Cheonan Girls' High School

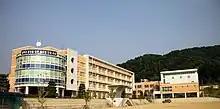
View from the school entrance

Due to the ongoing success of the school, the Chungnam Board of Education deemed the school a model for others, and as such awarded it with the title "Myeongmungo Godunghakyo", literally translated as Prestige High School.